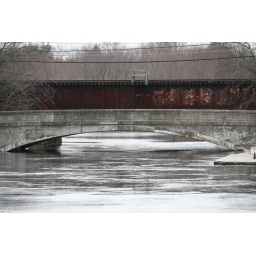
My usual flood-reference shot is in the other direction, of the bridge I'm standing on; perhaps later this weekend.